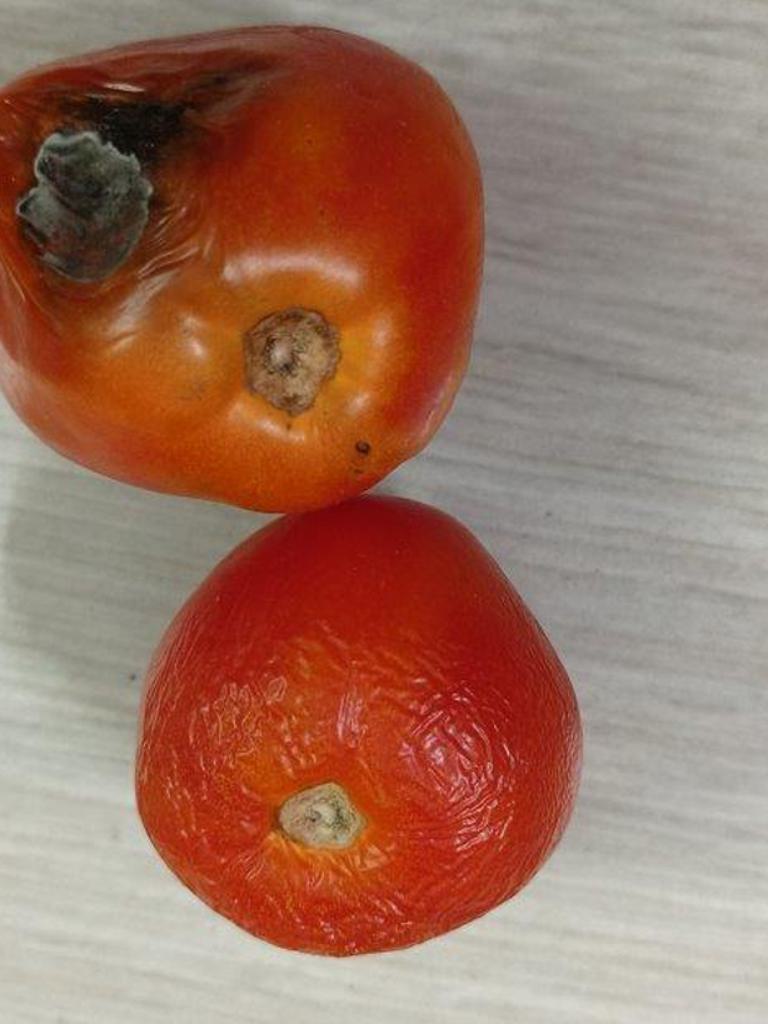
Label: Rotten